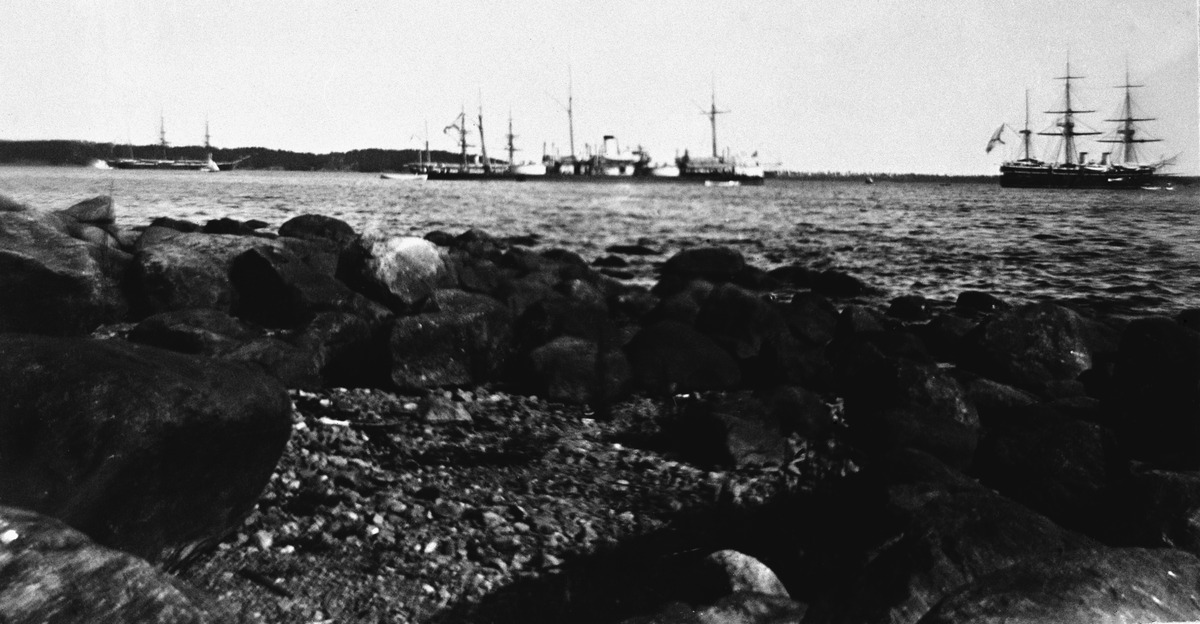
Sotalaivoja (todennäköisesti Venäjän Itämeren laivastoa) Kaivopuiston edustalla
sisällön kuvaus: Sotalaivoja (todennäköisesti Venäjän Itämeren laivastoa) Kaivopuiston edustalla. mustavalkoinen
Kuvaaja: Mitterhusen, Karl, valokuvaaja
Ajankohta: kuvausaika 189407
Paikka: Suomi, Uusimaa, Helsinki, Kaivopuisto Helsinki
Aiheet: puistot, kalliot, rannat, meret, laivat, sotalaivasto, purjeveet